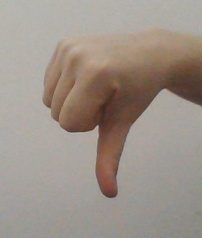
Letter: waw